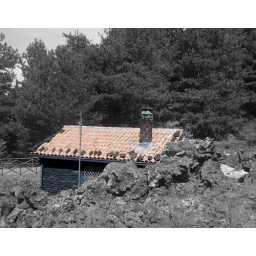
house in the rocks